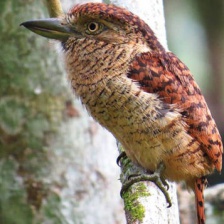
Species: BARRED PUFFBIRD
Scientific name: NYSTALUS RADIATUS